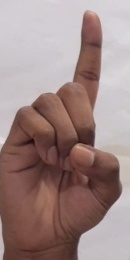
ASL sign: D